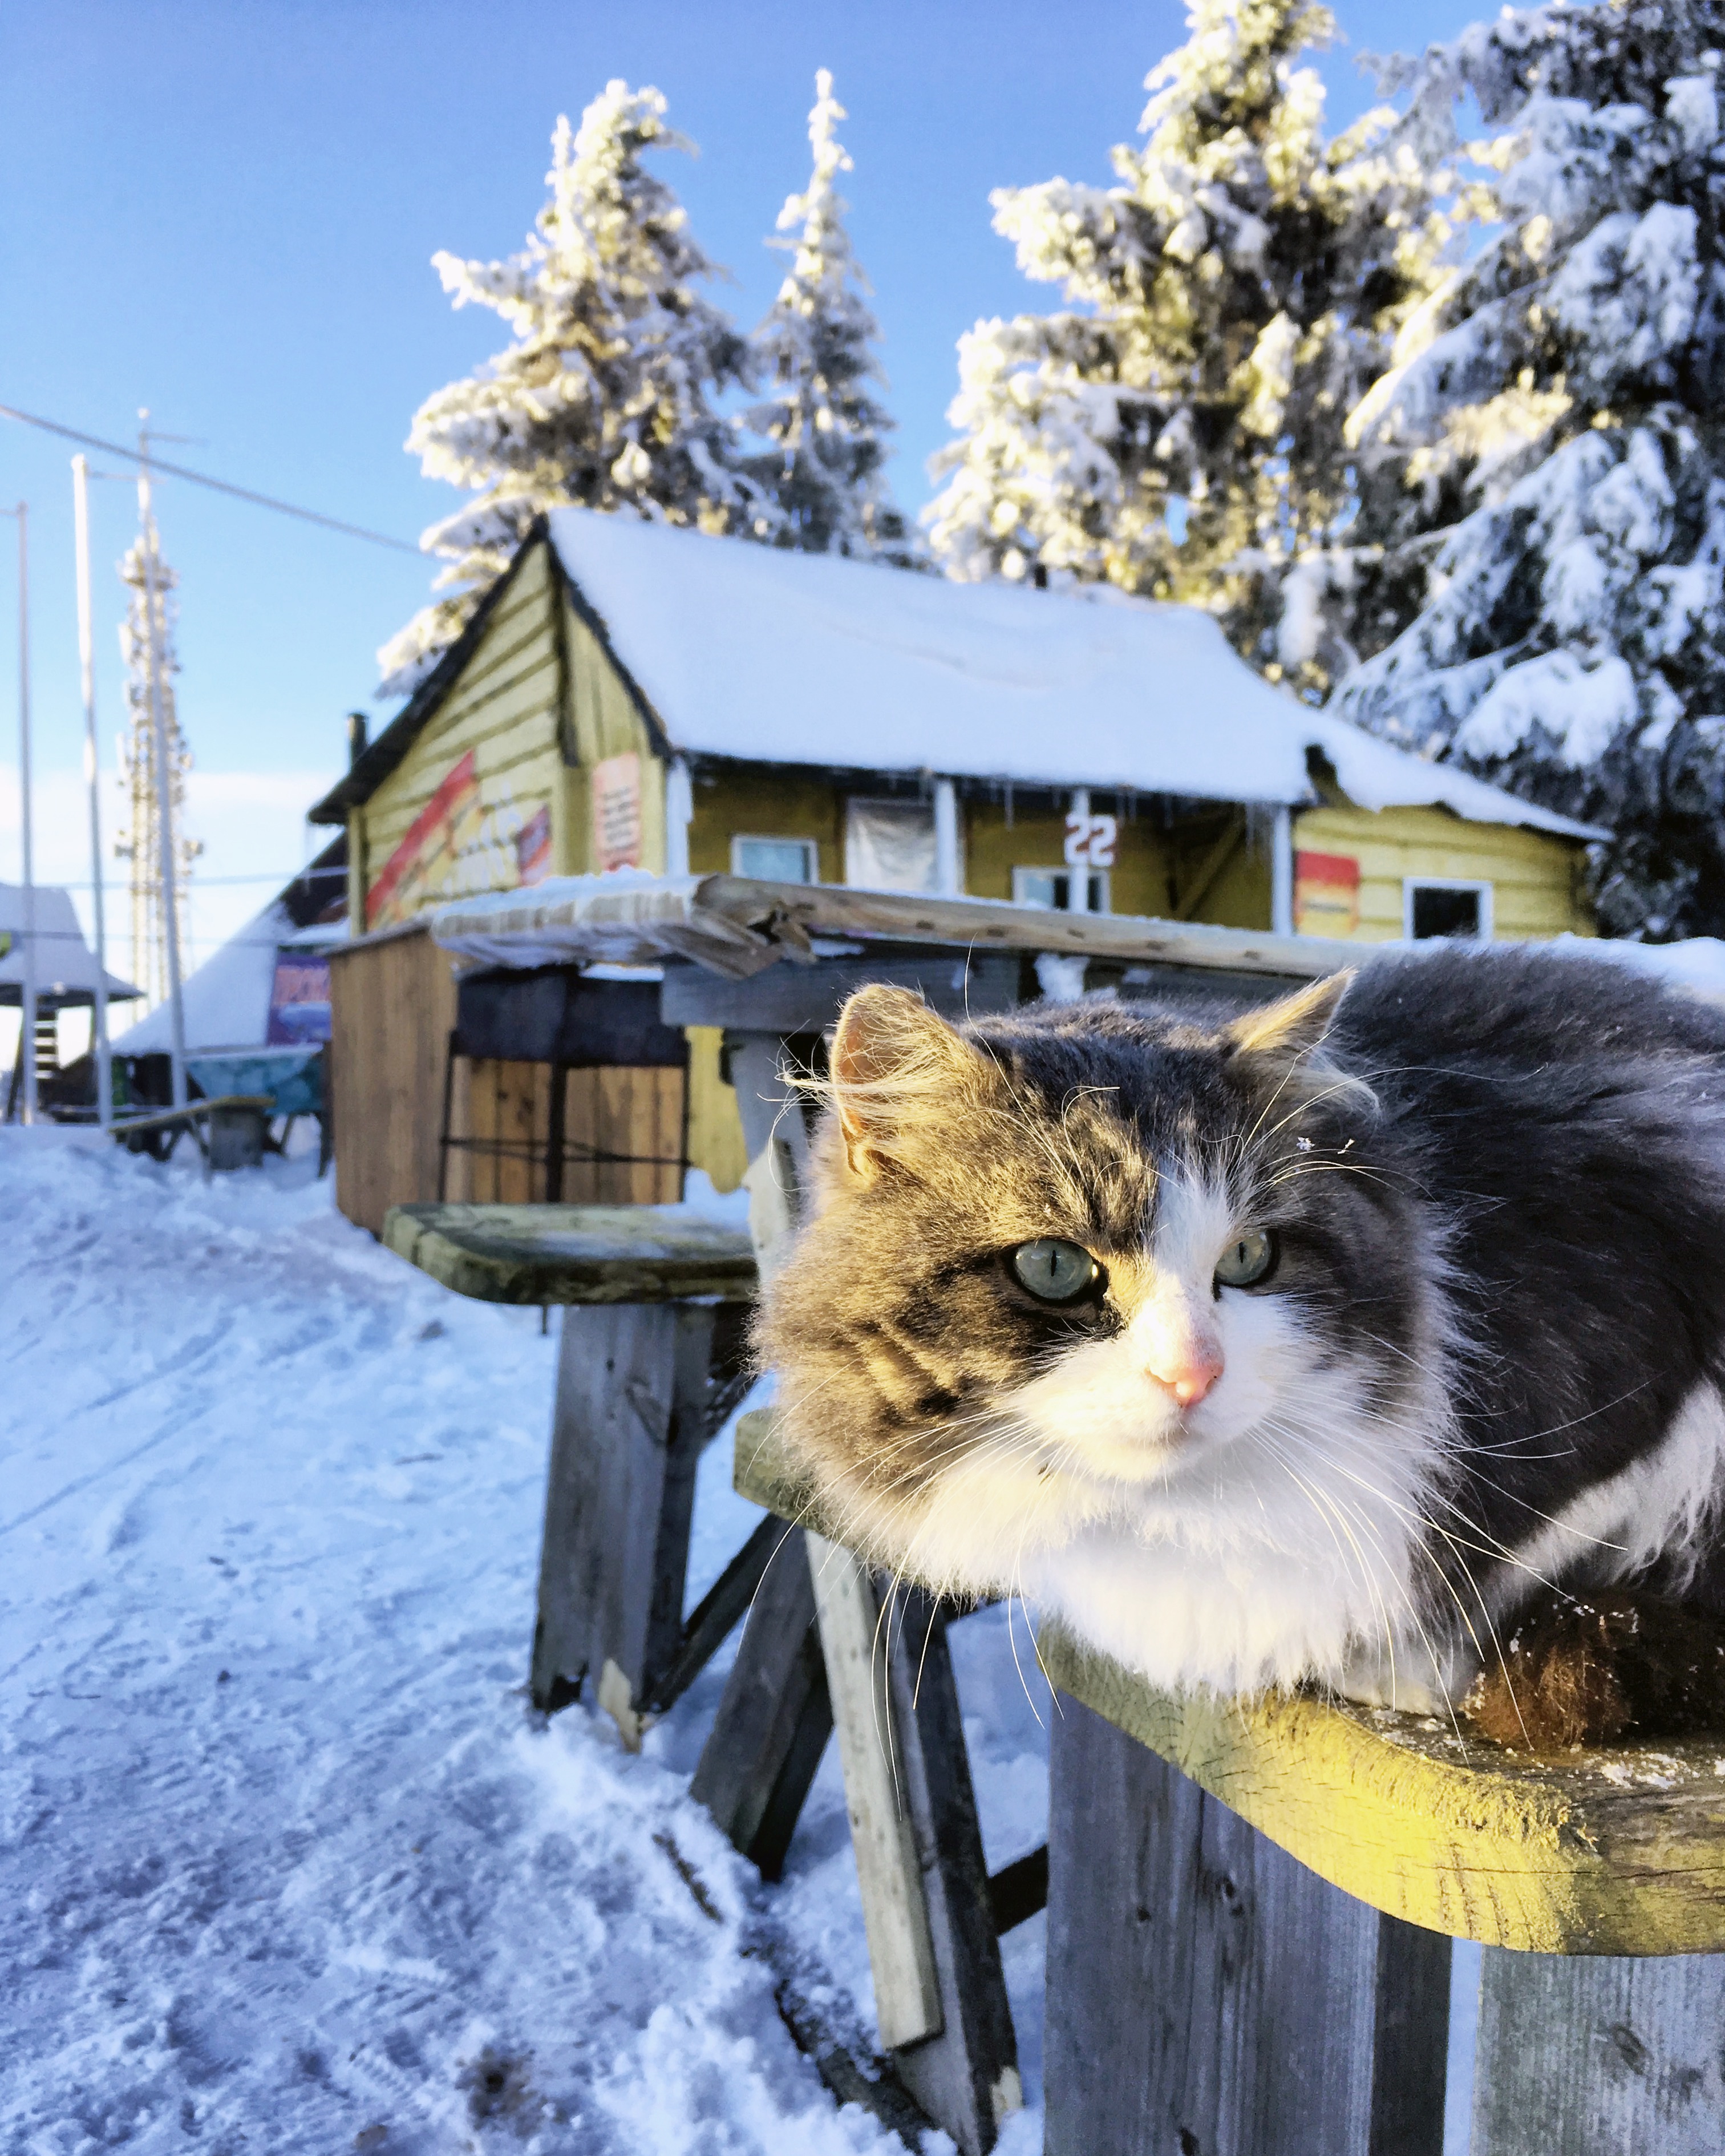
tree, snow, winter, cat, weather, season, small to medium sized cats, cat like mammal